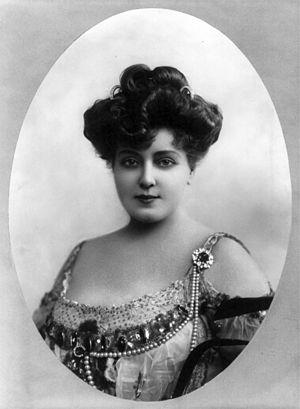
Lillian Russell, est née Helen Louise Leonard, le 4 décembre 1860 à Clinton aux États-Unis. Elle meurt le 6 juin 1922 à Pittsburgh. Lillian Russel devient l'une des actrices et chanteuse américaine de la fin du XIXᵉ siècle, début du XXᵉ siècle. Elle est connue pour sa beauté et son style, ainsi que pour sa voix et sa présence scénique. Elle est considérée comme l'un des Sex-symbol de son époque.